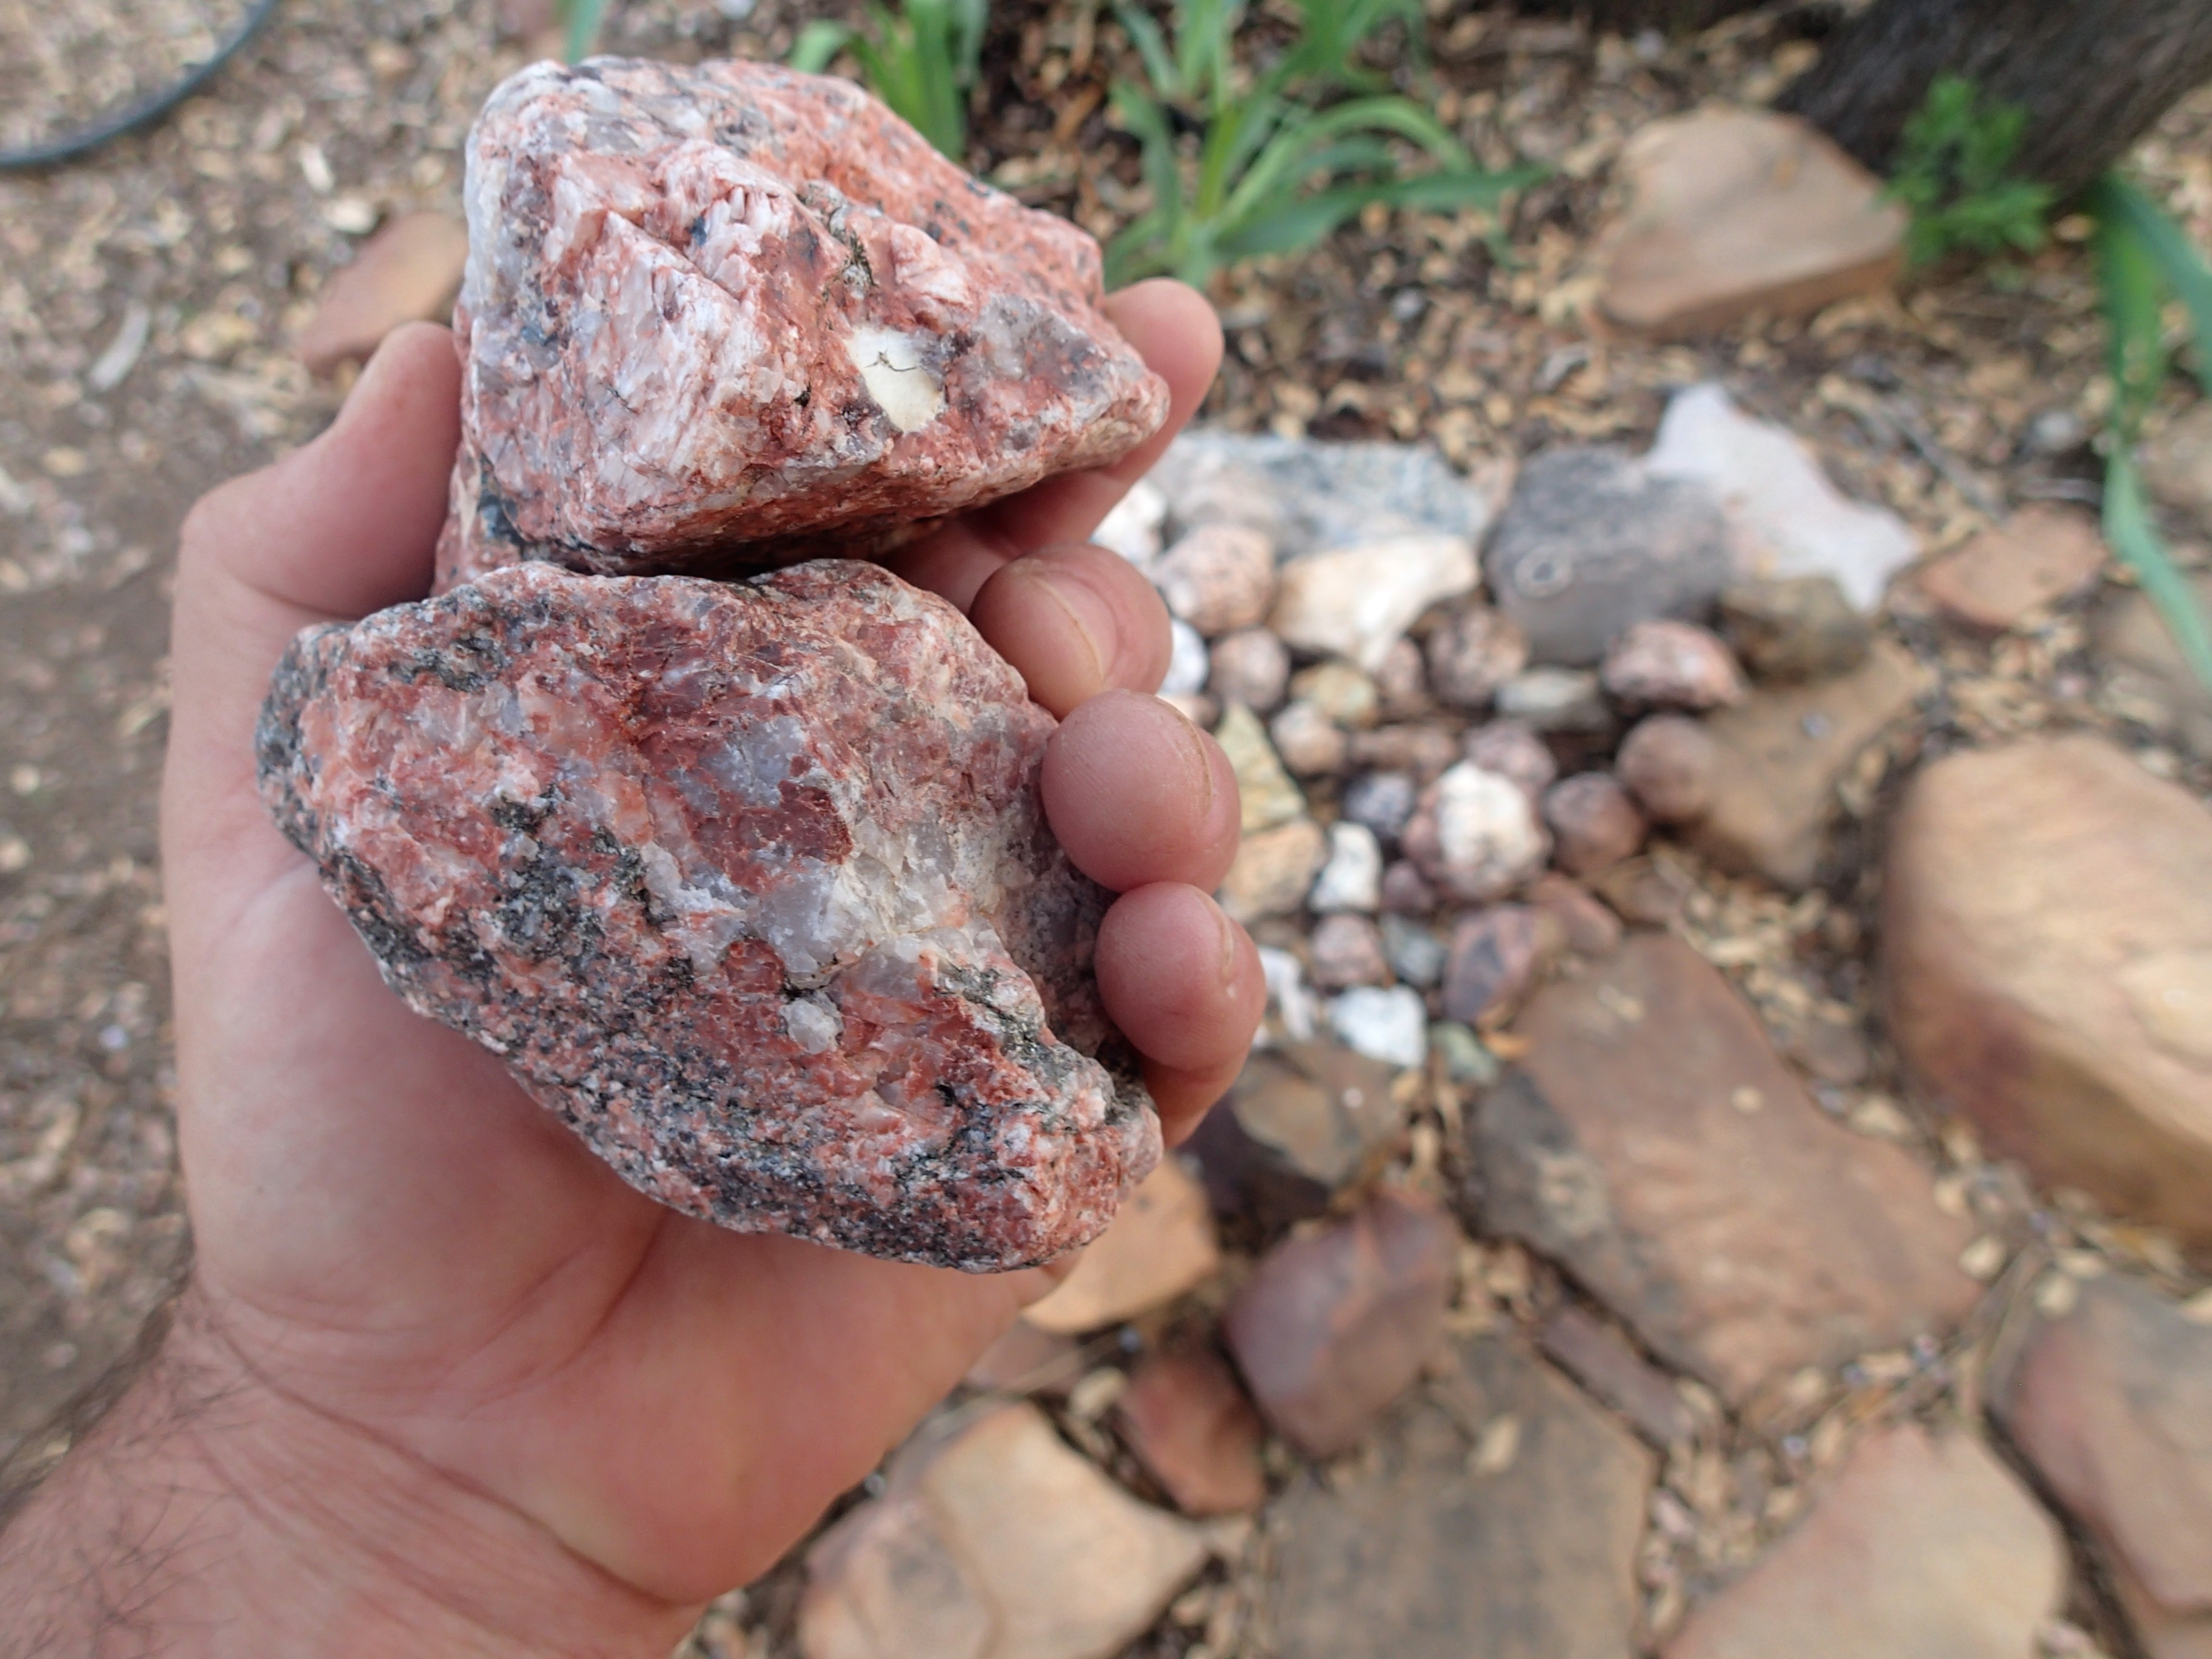
rock, soil, material, geology, boulder, grandcanyon